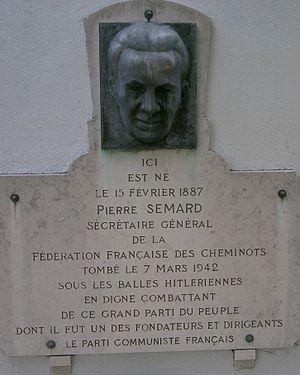
Stèle en hommage à Pierre Semard membre du Parti Communiste Français et Résistant, fusillé par l'occupant allemand le 7 mars 1942 à Évreux.
Le IVᵉ congrès du Parti communiste français s'est tenu à Clichy du 17 au 21 janvier 1925.
Le Vᵉ congrès du Parti communiste français s'est tenu à Lille du 20 au 26 juin 1926.
Pierre Semard, né le 15 février 1887 à Bragny-sur-Saône et mort fusillé par les Allemands le 7 mars 1942 à la prison d'Évreux, est un syndicaliste français, secrétaire général de la Fédération des cheminots et dirigeant du Parti communiste français, dont il fut secrétaire général de 1924 à 1929.